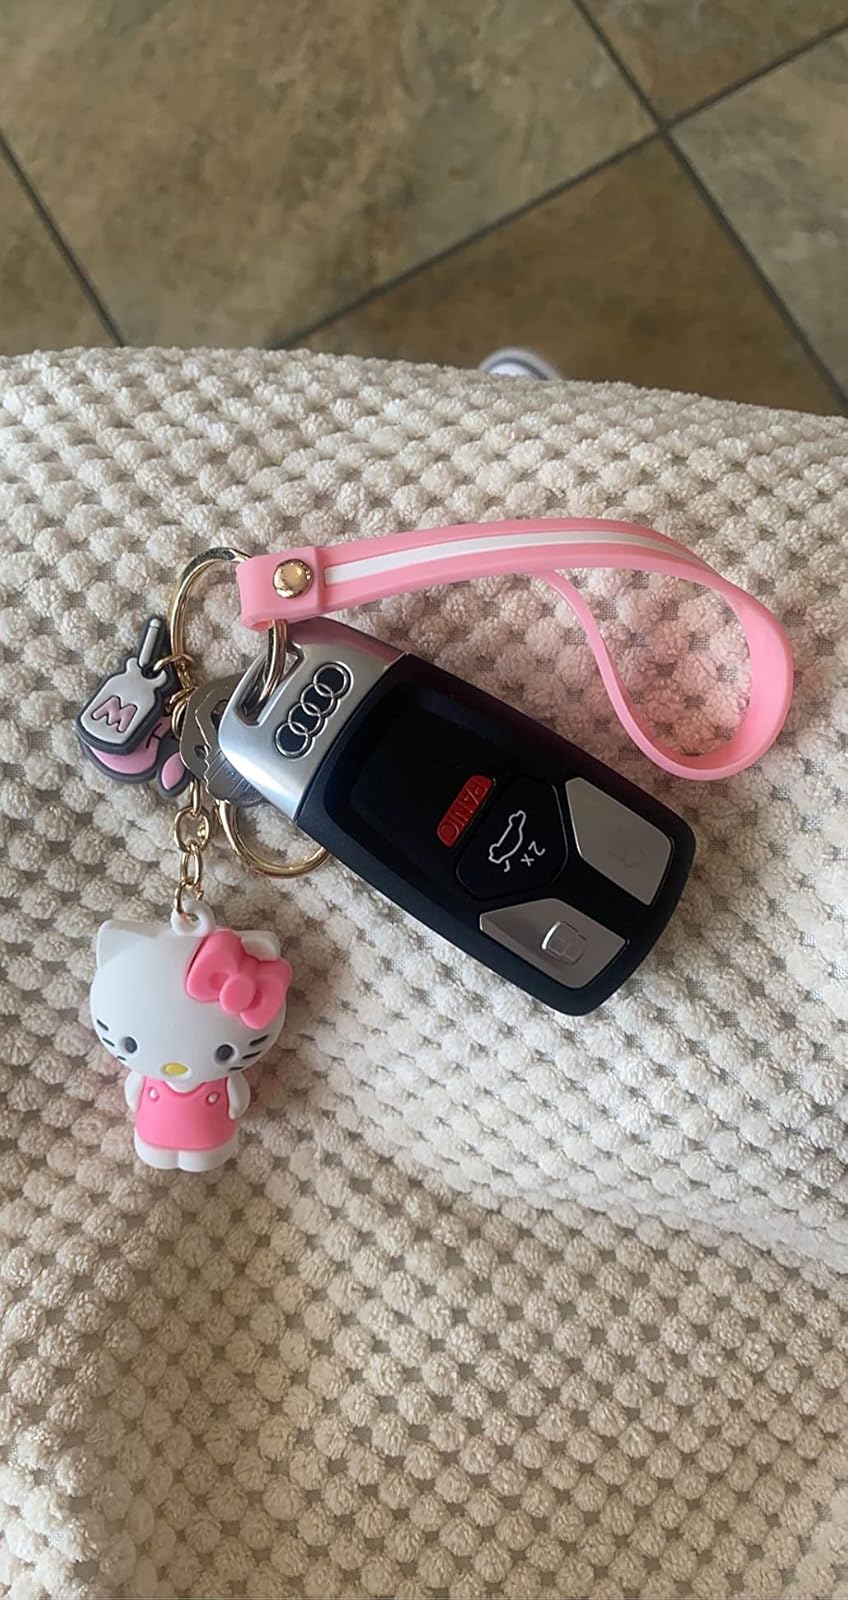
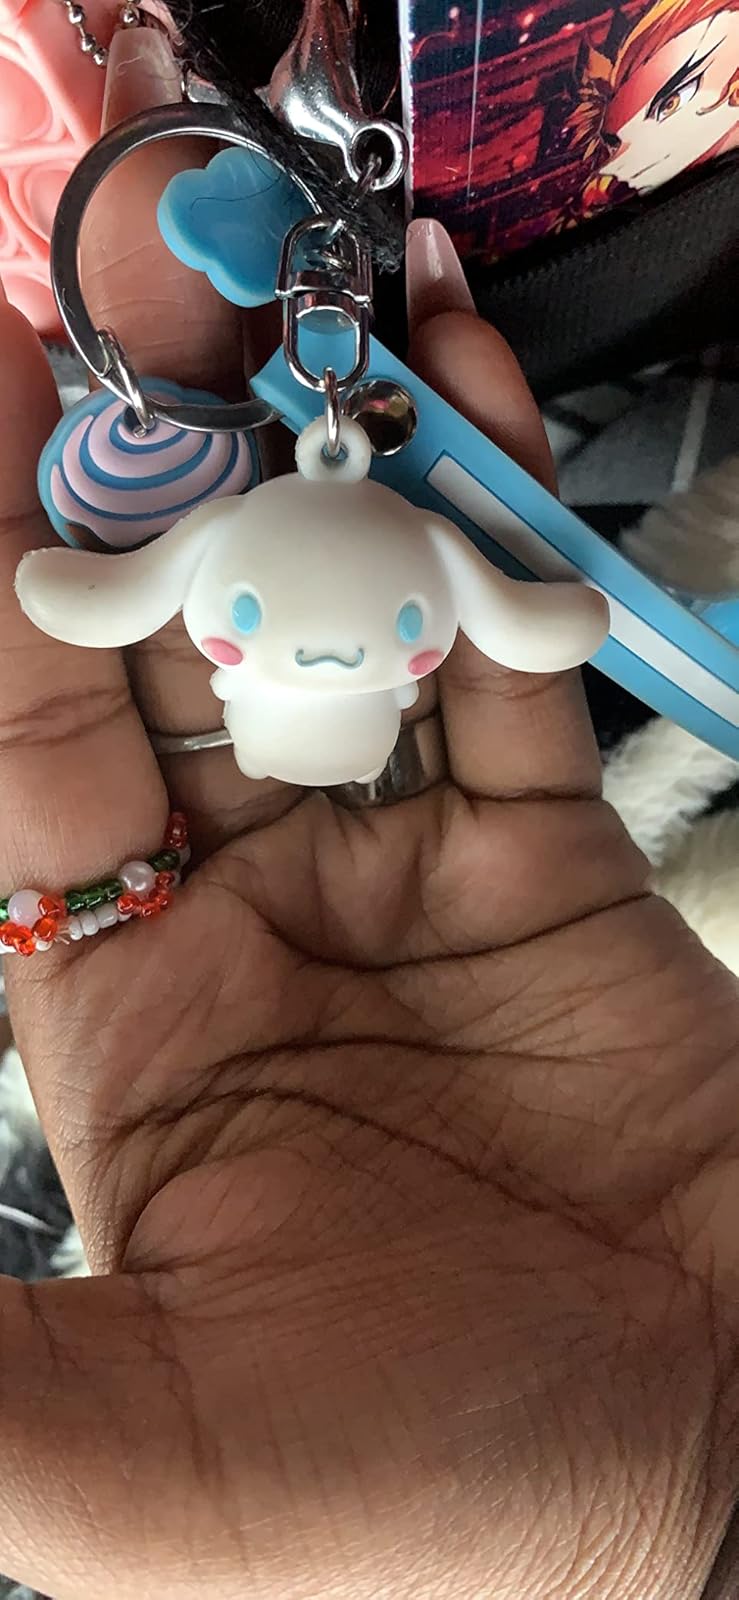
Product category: accessories_keychain
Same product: no